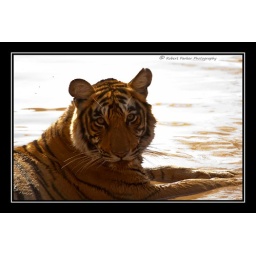
Beautiful wild Royal Bengal Tiger sitting in water in Ranthambhore 2009 re-edited.